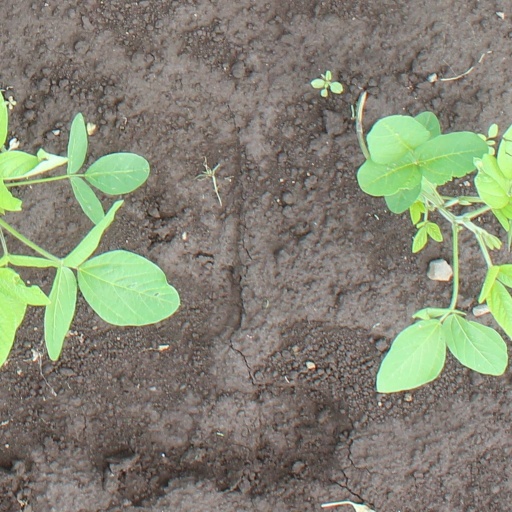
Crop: soybean